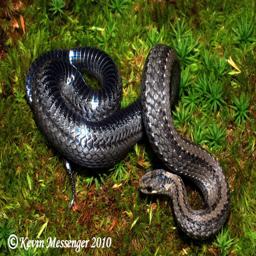
Animal: snakes